Eglisau–Neuhausen line

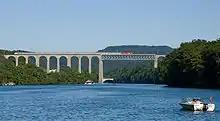
The Eglisau railway bridge carries the Eglisau–Neuhausen line across the Rhine

The line commences at a junction with the Winterthur to Koblenz line immediately to the west of Eglisau station. From the junction the single-track line turns north and crosses the Rhine on the Eglisau railway bridge before reaching Hüntwangen-Wil station. Although now north of the Rhine, the line at this stage is still in Switzerland and the canton of Zürich. Between Hüntwangen-Wil and the following Rafz station the line is double track, and also connects to freight only spurs serving quarries to the west of the line. After Rafz the line returns to single track before crossing the border into Germany.